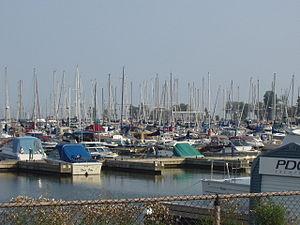
Whitby est une ville canadienne du sud de la province de l'Ontario, située à l'est de Toronto sur la rive nord du lac Ontario.